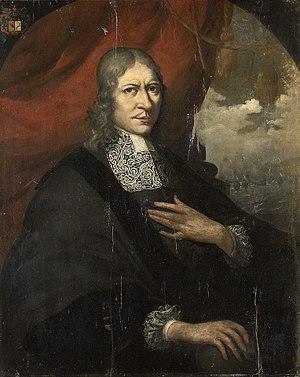
Les Provinces-Unies sont arrivés sur l'île du Sri Lanka le 2 mai 1639 et des parties de l'île ont été incorporées en tant que colonie hollandaise administrée par la Compagnie néerlandaise des Indes orientales en lieu donnant le nom du Ceylan néerlandais le 12 mai 1656.
Voici la liste des gouverneurs de Ceylan.
Rijcklof van Goens a été gouverneur de Ceylan, actuel Sri Lanka, de 1660 à 1661, en 1663 et enfin de 1664 à 1675. Il devient gouverneur général des Indes néerlandaises, actuel Indonésie, de 1678 à 1681. Il a laissé de nombreux écrits sur ses voyages en Inde, au Sri Lanka et à Java qui sont un important témoignage de la vie en Asie du Sud-Est au XVIIᵉ siècle.